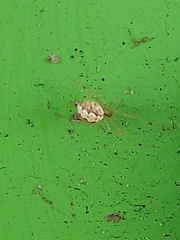
Species: Parasteatoda_tepidariorum